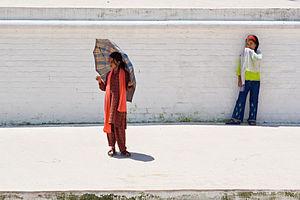
Deux filles recherchent l'ombre au temple de Bodnath. Ce temple de la région de Katmandou, au Népal, est l'un des lieux les plus saints du bouddhisme. Italiano: Due ragazze cercano riparo all'ombra sul tempio di Bodnath. Bodnath è uno dei più sacri siti buddisti nell'area di Kathmandu, Nepal.